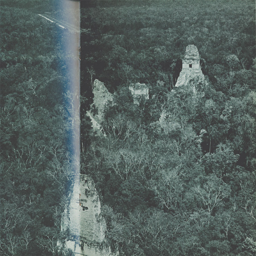
great temples showing above the tops of trees .